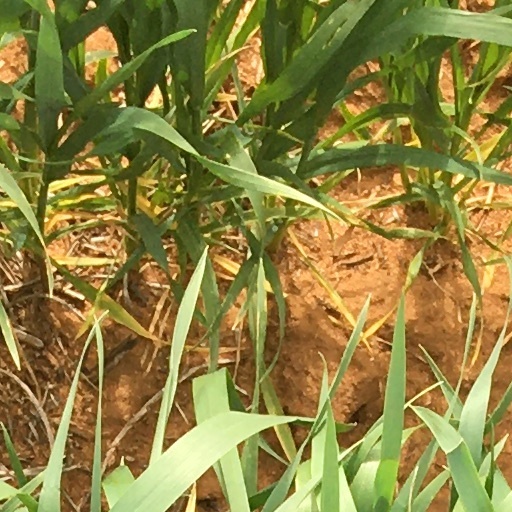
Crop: wheat